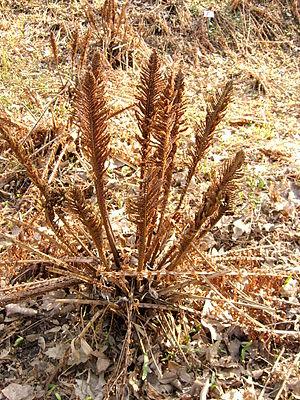
Matteuccia struthiopteris, connu sous le nom de Fougère allemande, de Fougère autruche, de Matteuccie fougère-à-l’autruche ou fougère-à-l'autruche, est une fougère de la famille des Dryoptéridacées que l'on rencontre dans les régions tempérées de l'hémisphère nord.